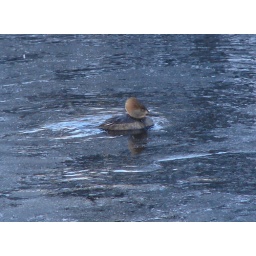
This little female Hooded Merganser was swimming in the river near our house the other day.